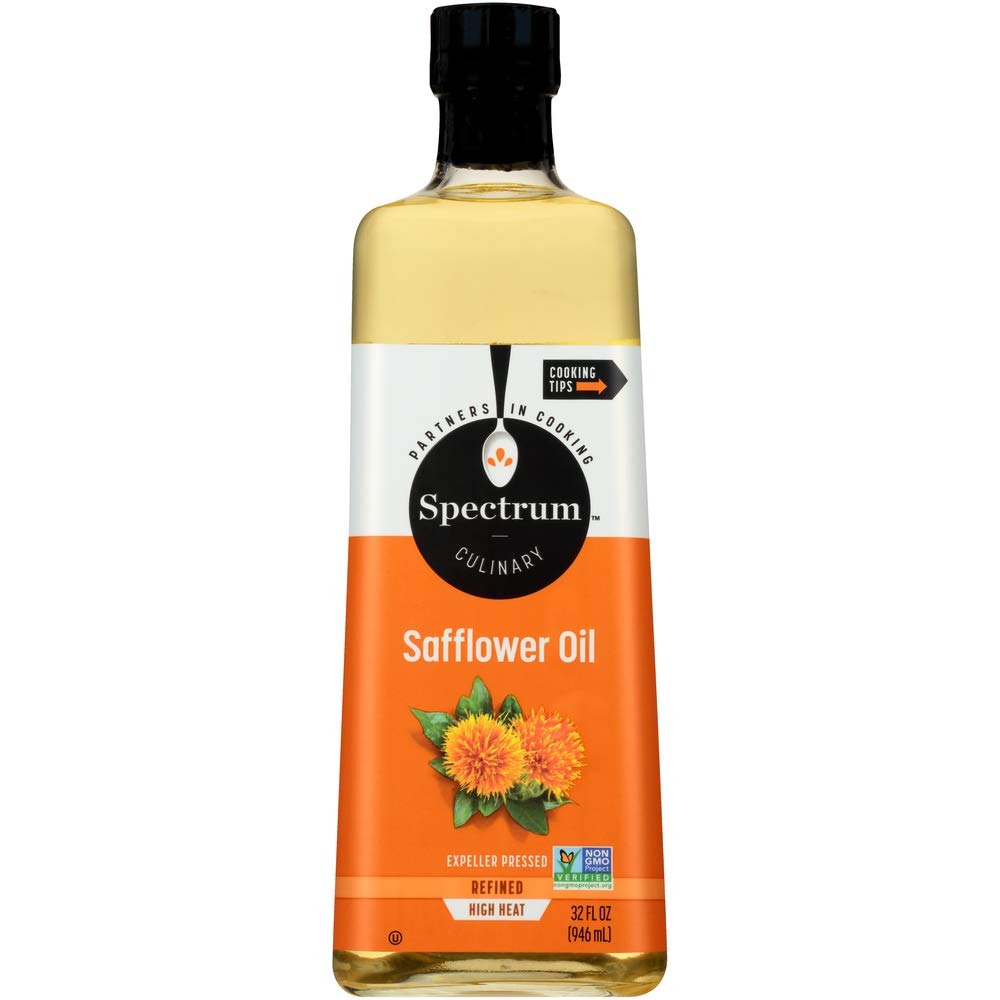
Item Name: Spectrum Culinary, High Oleic Safflower Oil, Refined, 32 Oz (Pack of 12)
Bullet Point 1: Spectrum Naturals High Heat Refined Safflower Oil
Bullet Point 2: The package length of the product is 14.5 inches
Bullet Point 3: The package width of the product is 11 inches
Bullet Point 4: The package height of the product is 9.5 inches
Value: 384.0
Unit: FL Oz

Price: 12.49